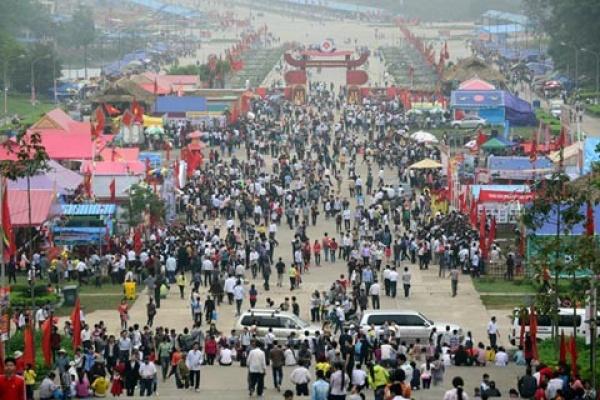
bên trong hội chợ có sự xuất hiện của nhiều người